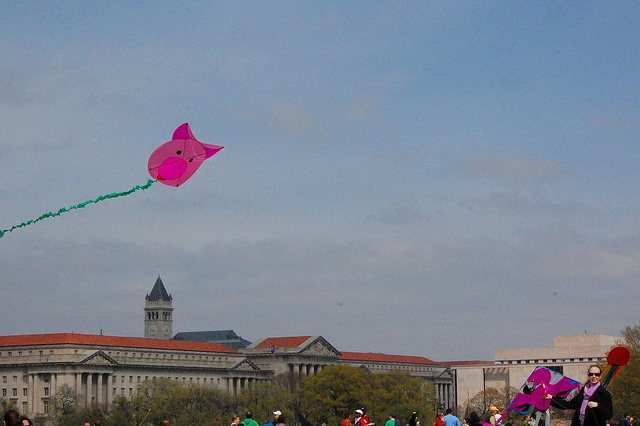
user: Given an image and a question. Answer the question in a short answer. Question: What type of clouds are in the sky? Short Answer:
assistant: cirrus